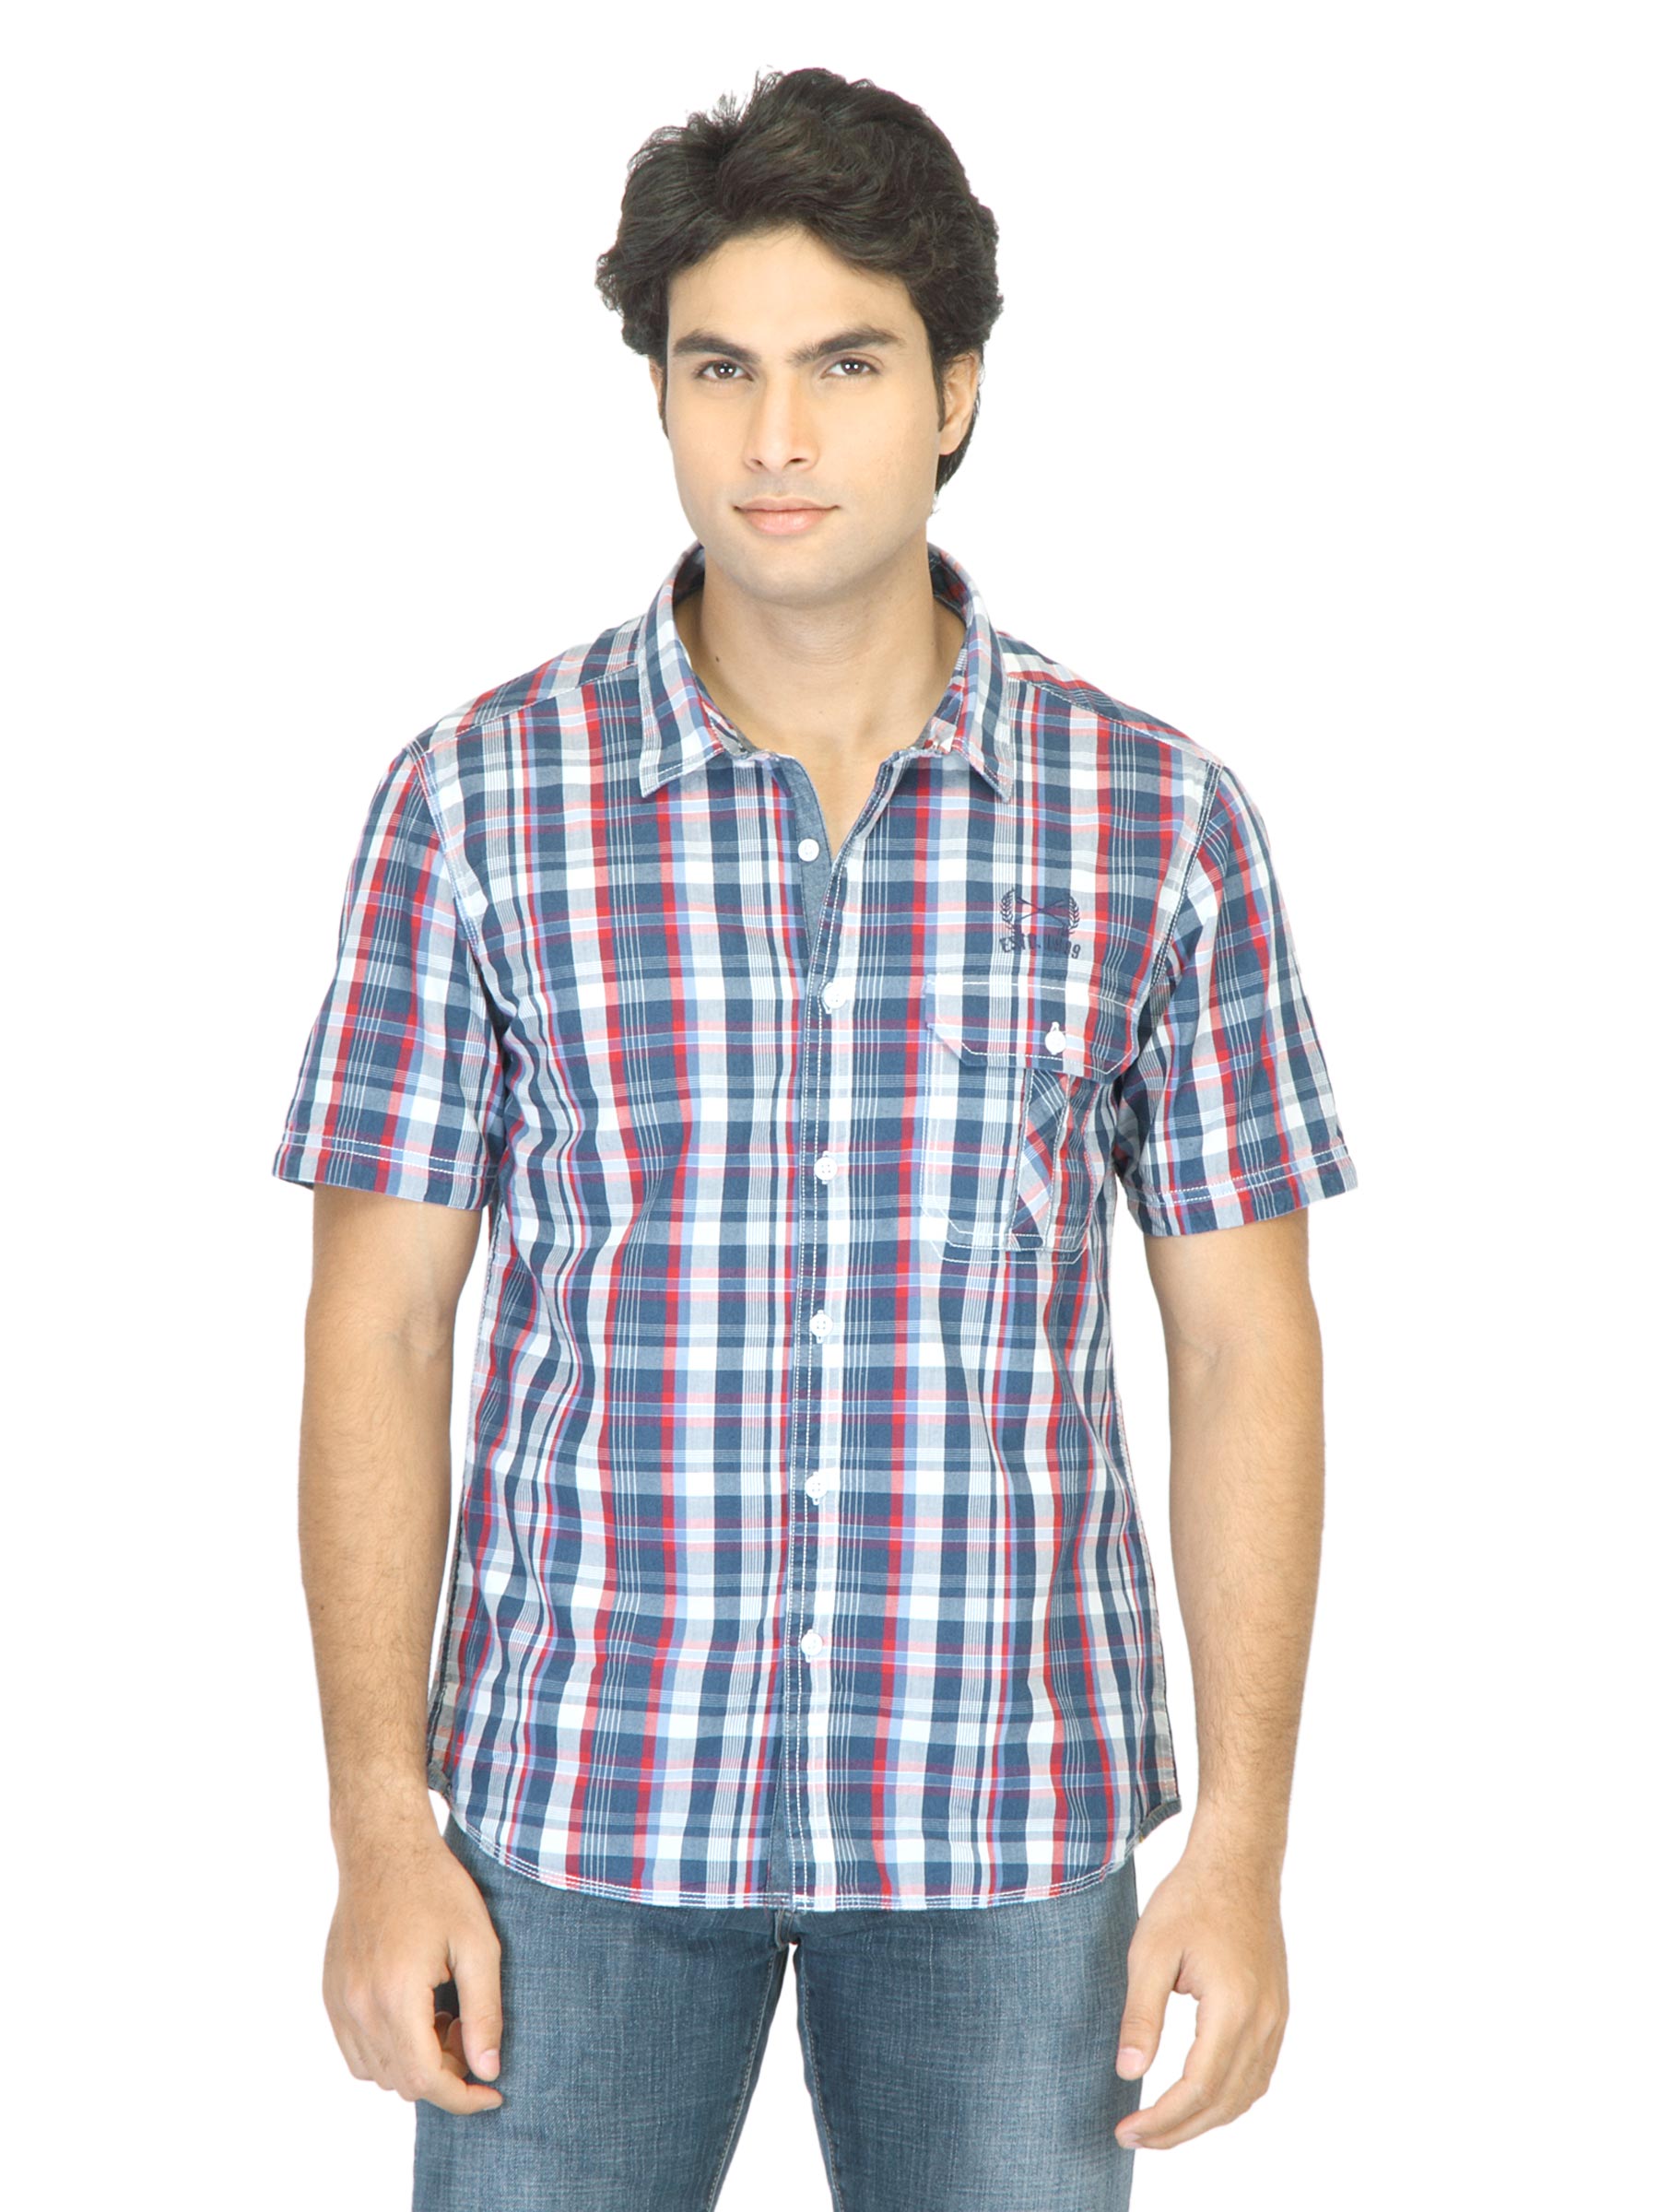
Scullers Men Check Blue Shirt
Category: Apparel / Topwear / Shirts
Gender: Men
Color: Blue
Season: Summer 2012
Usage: Casual